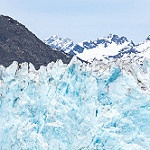
Label: glacier